Grand Army of the Republic Memorial Hall (Peoria, Illinois)

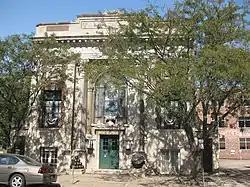

The Grand Army of the Republic Memorial Hall, also known as the Greenhut Memorial, was constructed as a memorial to American Civil War soldiers in Peoria, Illinois, United States in 1909. It was designed by Hewitt & Emerson. The Classical Revival hall was dedicated to Joseph B. Greenhut, Captain of Company K, 82nd Illinois Volunteer Infantry Regiment. The building was added to the National Register of Historic Places on July 13, 1976, and was listed as an example of Beaux-Arts architecture. It is also listed as a City of Peoria Local Historic Landmark in March 1996.